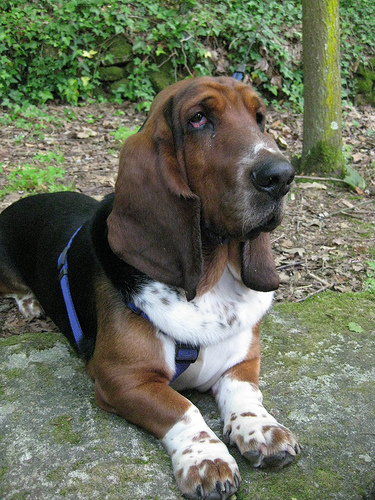
Breed: basset